Countess Palatine Francisca Christina of Sulzbach

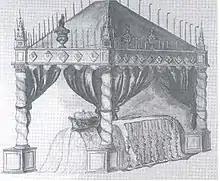
Canopy over the coffin of the Abbess

During the last years of her life, Francisca Christina was weak and frail and also plagued by diseases. However, she was not an easy patient: a report from 1775 complains that she did not regularly take her medications, "... although we three medical man, Leidenfrost, Bruning and Tuttman, adopt every possibility to provide her with tasty, and yet effective [Medicine]". The octogenarian abbess died on 16 July 1776 in Essen, shortly before her fifty-year jubilee. Her body was laid out in the audience hall of the abbey building under a magnificent canopy. On 18 July the coffin was transferred from Essen to Steele, which was still independent, on a hearse drawn by six horses covered in black. According to her last wishes, the princess was buried in the chapel of the orphanage she founded.